Al Jackson

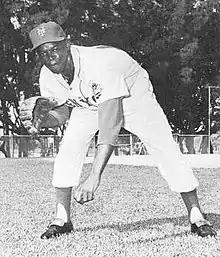
Jackson in 1963

Alvin Neill Jackson (December 26, 1935 – August 19, 2019), affectionately referred to as "Little" Al Jackson, was an American left-handed pitcher in Major League Baseball who played from 1959 to 1969. His 43 wins with the New York Mets were the franchise record until Tom Seaver eased past the mark in 1969. In July 2021, he was posthumously honored with the New York Mets Hall of Fame Achievement Award for his 50 years of service to the franchise.